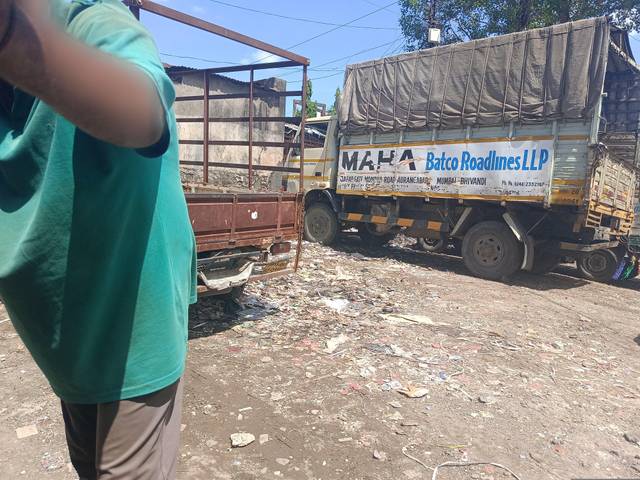
Region: India
Coordinates: 19.88, 75.338